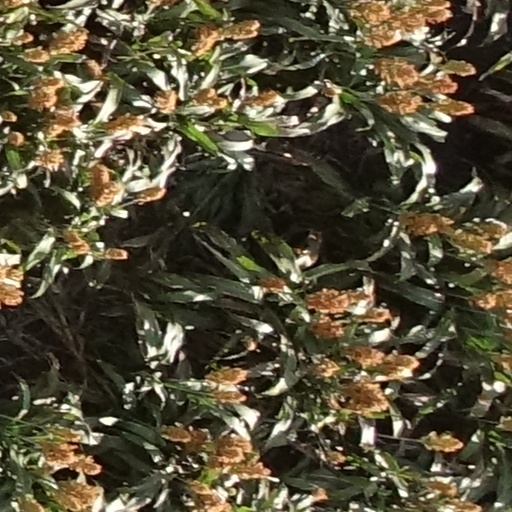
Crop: sorghum